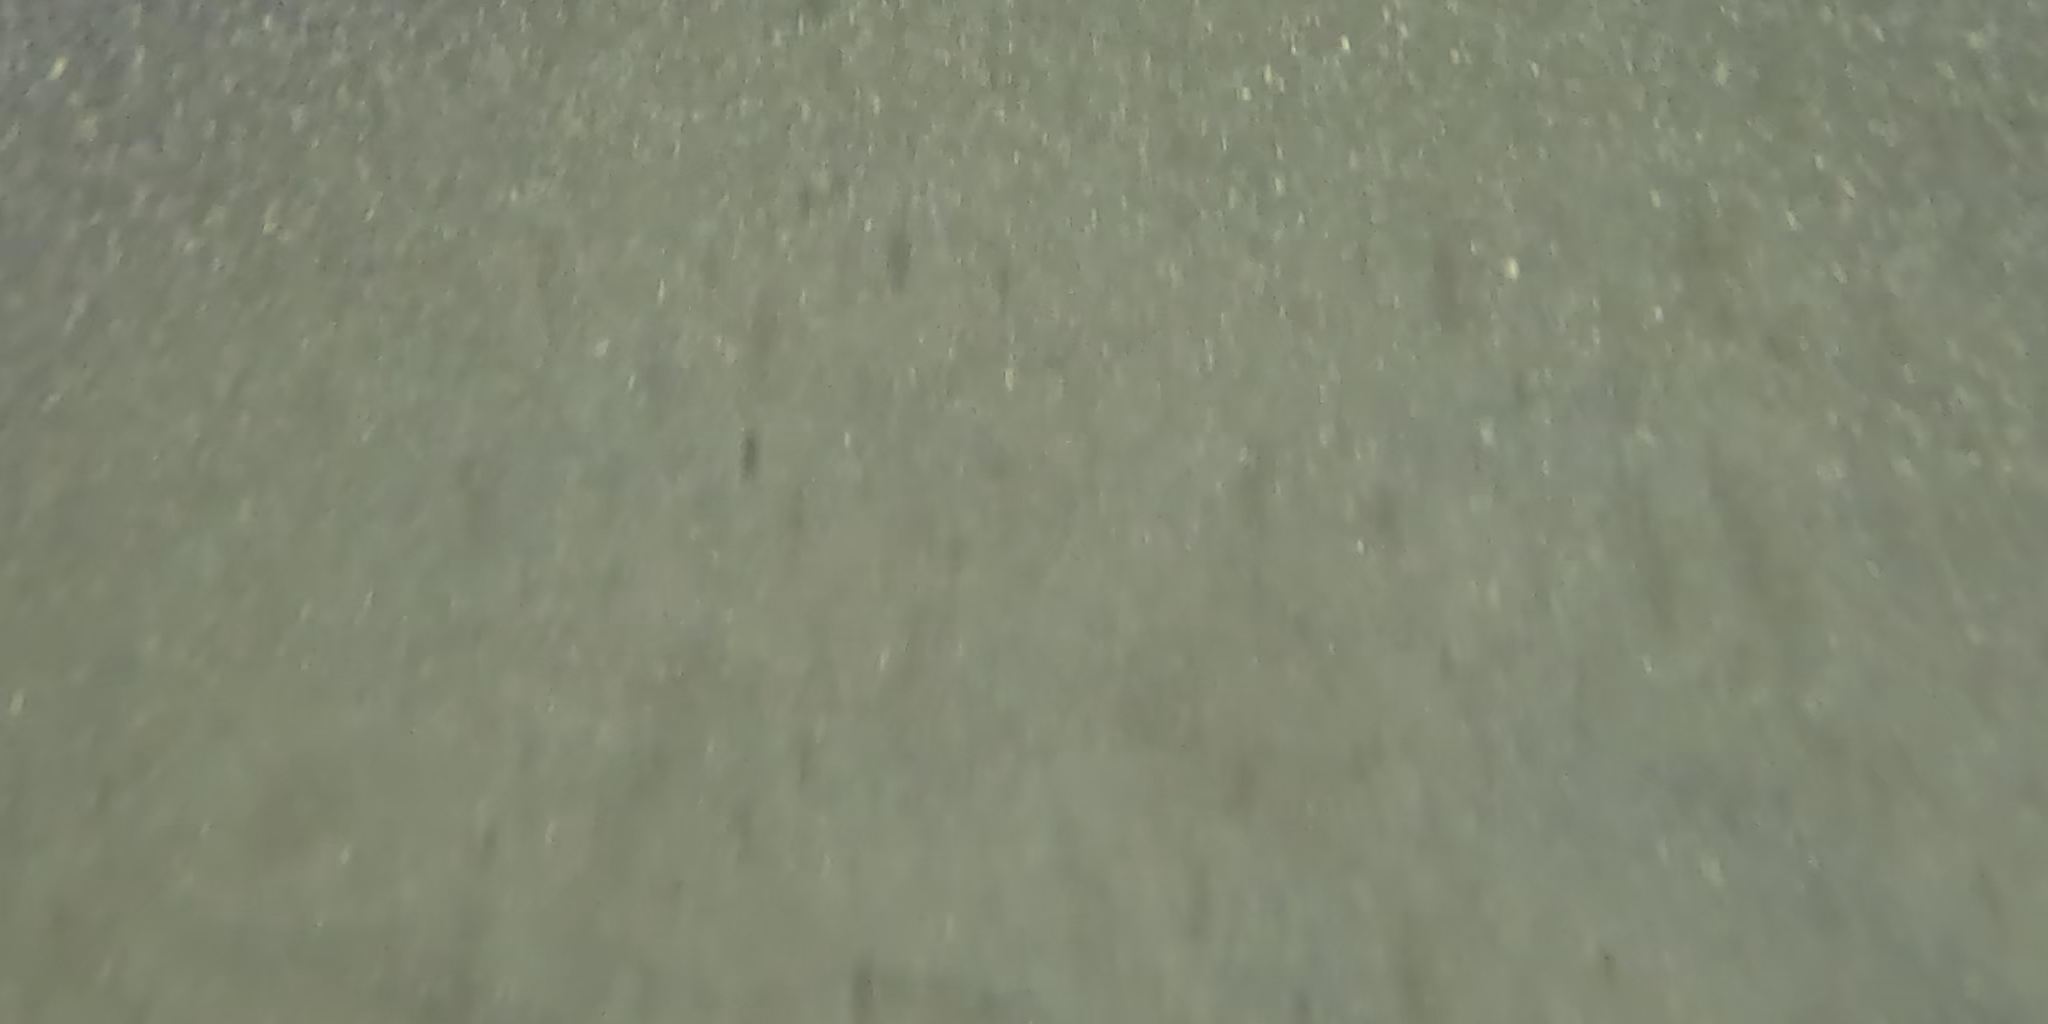
Seabed habitat: bad